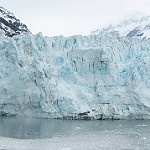
Label: glacier